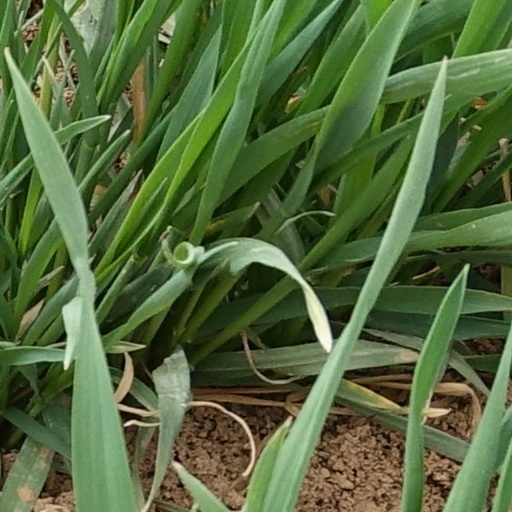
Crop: wheat